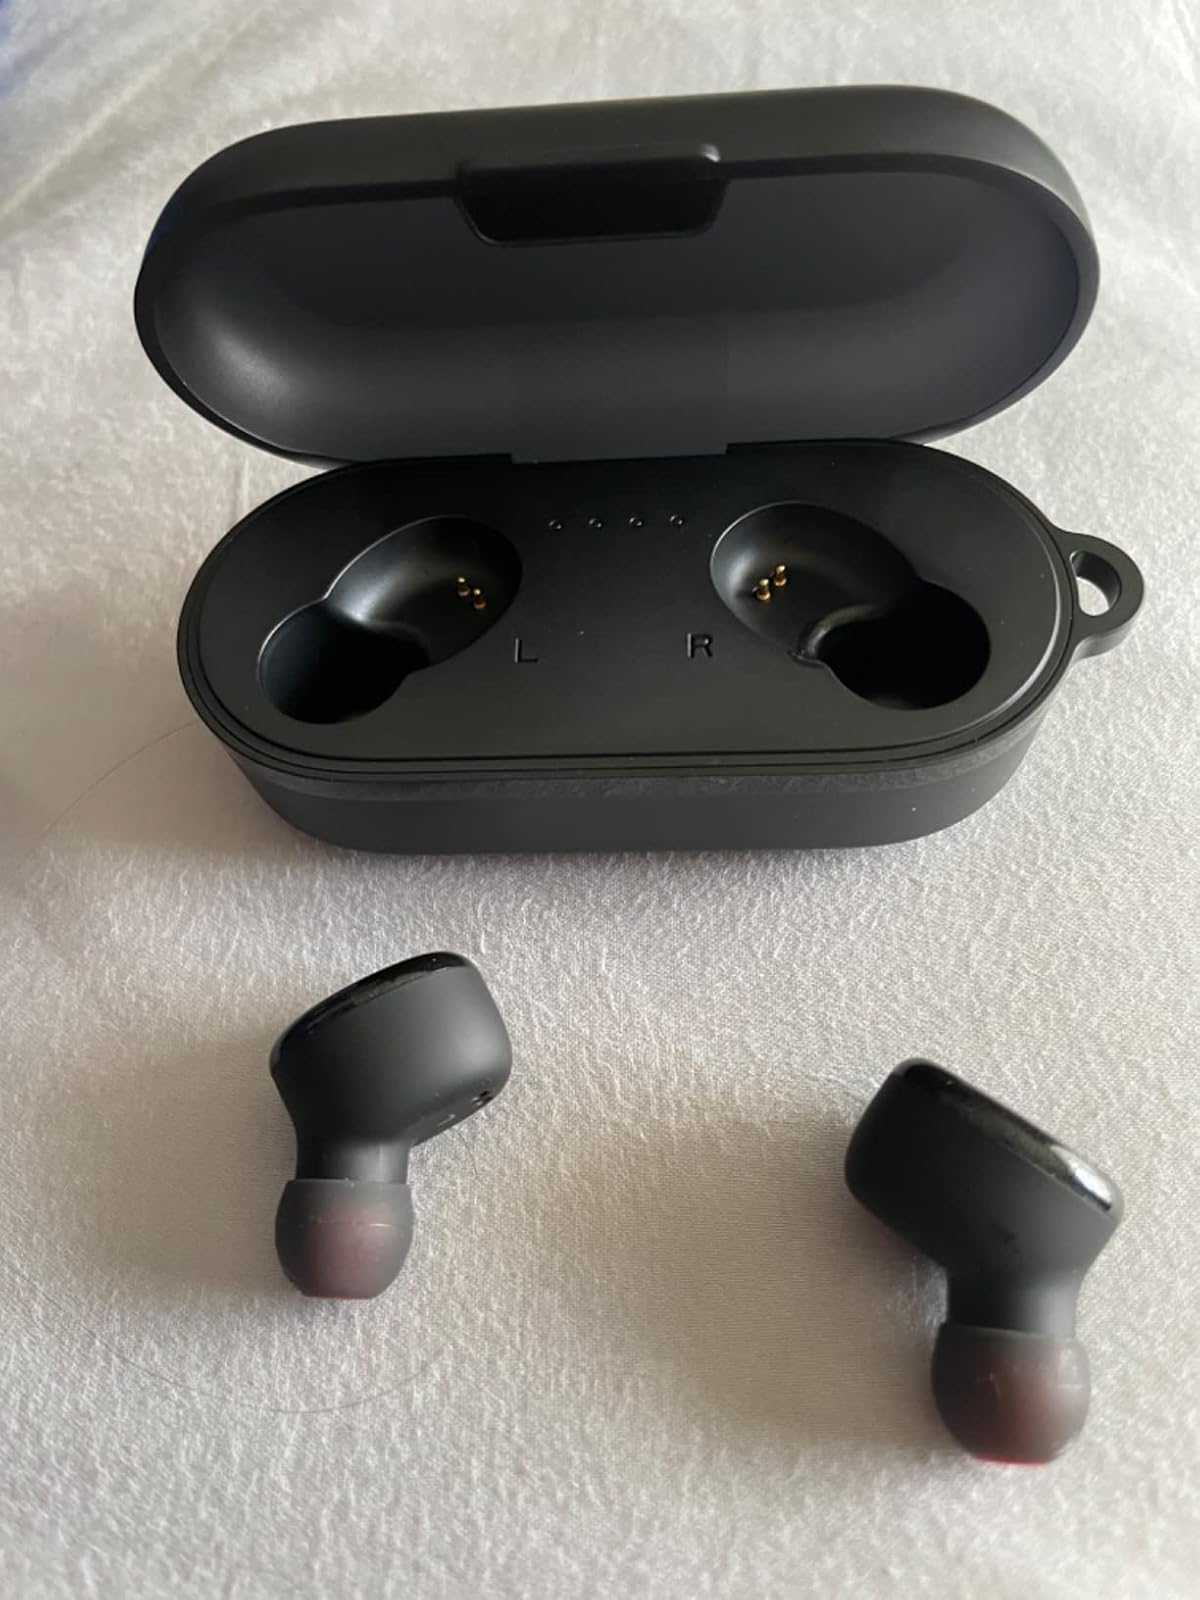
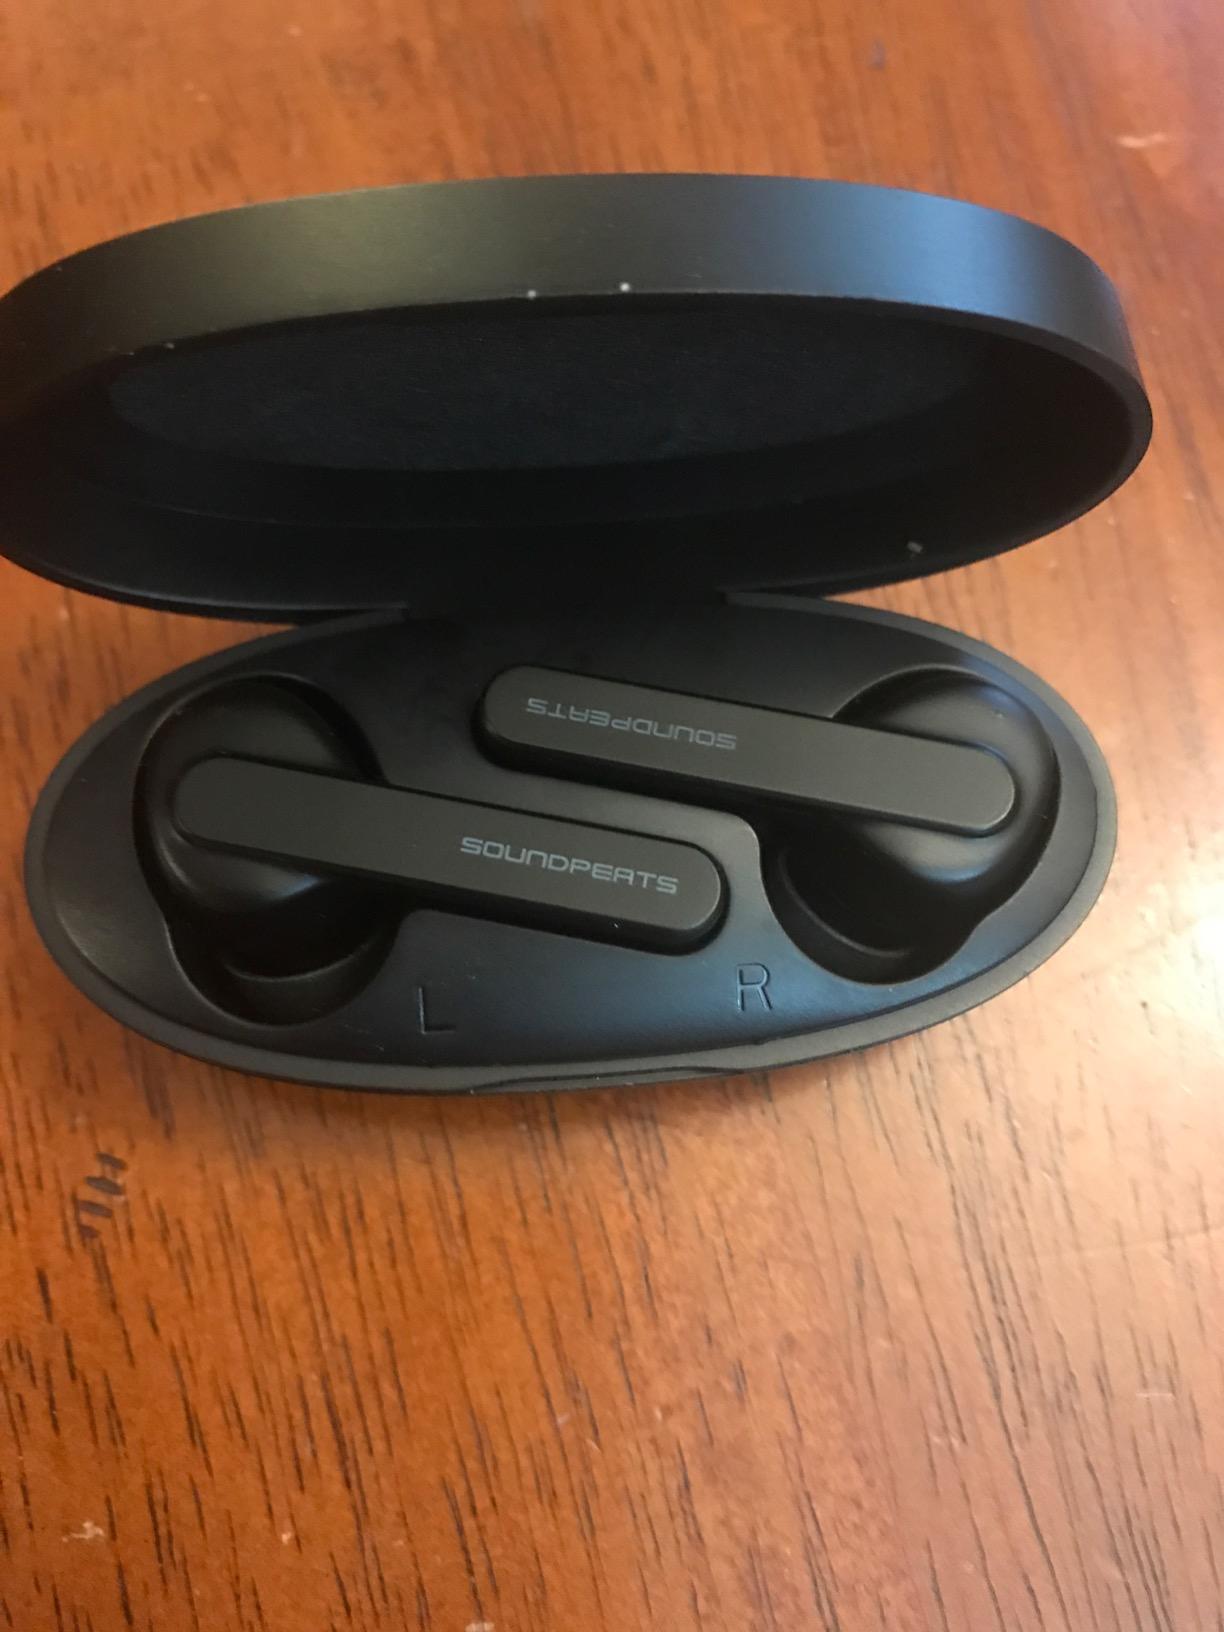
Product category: earbuds
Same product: no